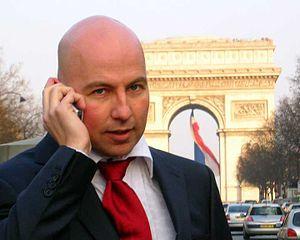
Stefan de Vries à Middelbourg est un journaliste néerlandais qui habite à Paris depuis 1999.